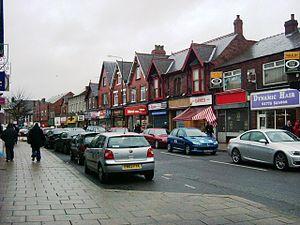
Alfreton est une ville et une paroisse civile anglaise située dans le district d'Amber Valley, dans le comté du Derbyshire. Elle était autrefois un manoir normand puis un district urbain. Sa population en 2001 était de 7 971 habitants. Les villages de Ironville, Riddings, Somercotes et Swanwick étaient traditionnellement intégrés au district urbain, faisant passer le nombre d'habitants à près de 24 000.